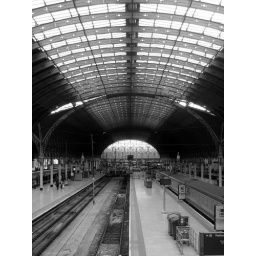
Central span, in black & white